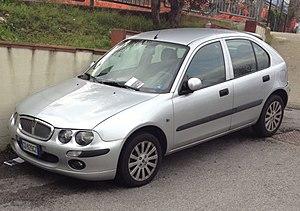
Les voitures de tourisme Rover font partie des groupes Rover Company, British Leyland, Austin Rover Group, British Aerospace puis BMW et Phoenix Venture Holdings.